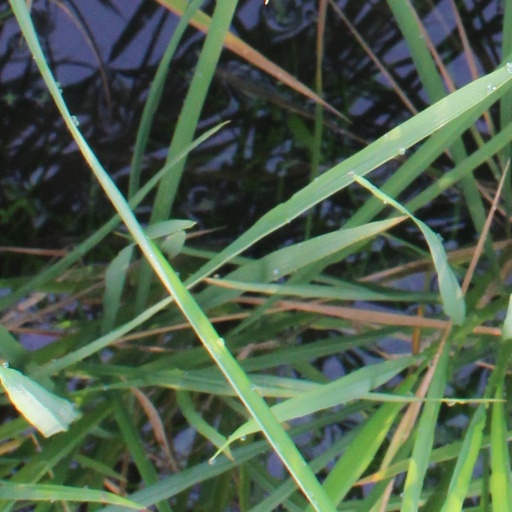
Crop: rice